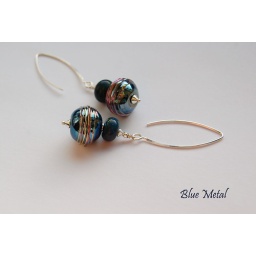
Deep blue silver glass beads by Kate Sullivan, with sterling silver.